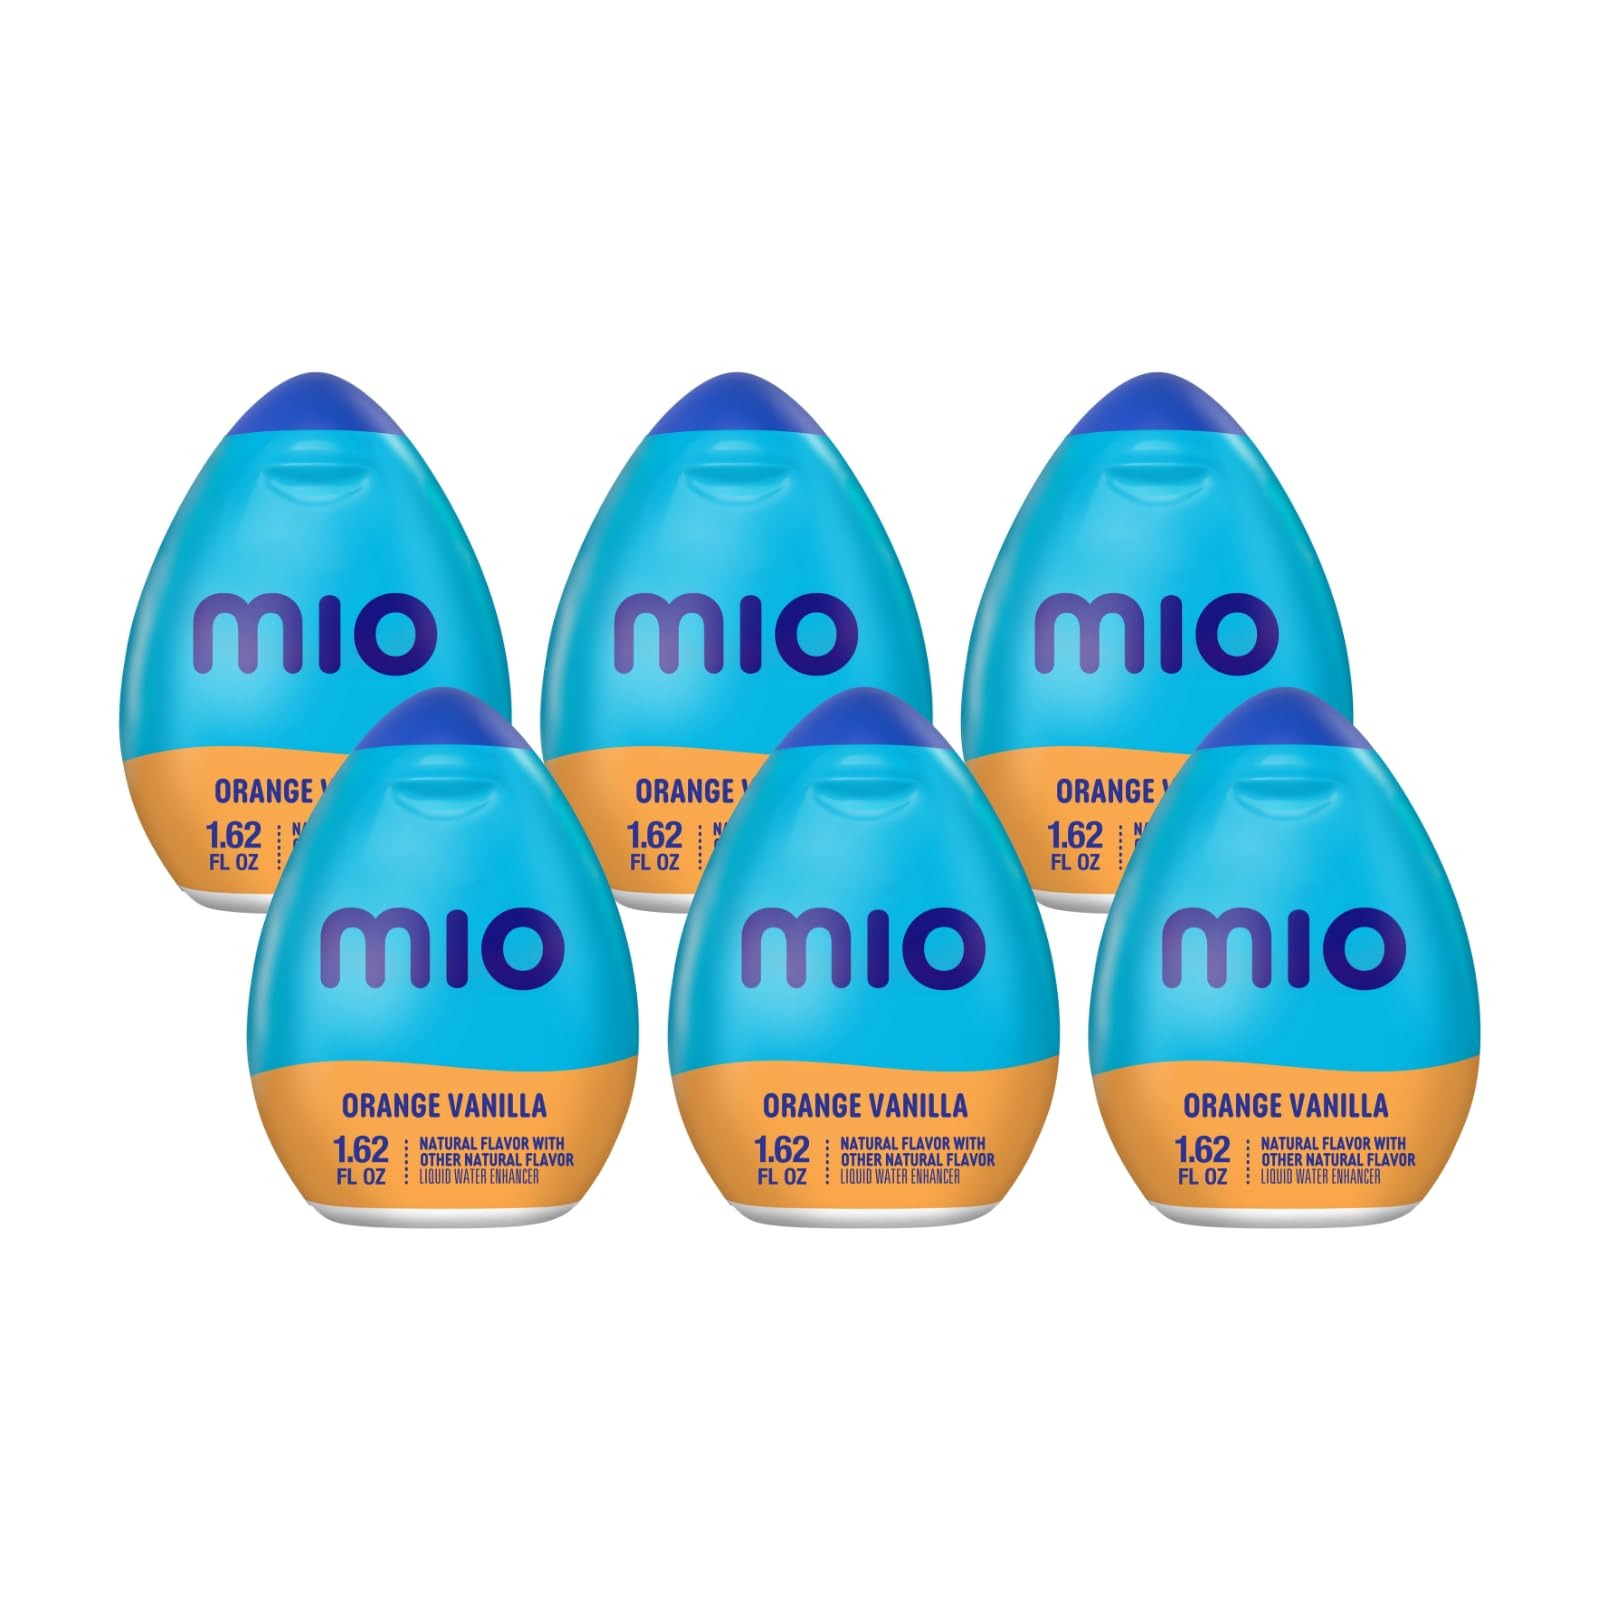
Item Name: Mio Energy Liquid Water Enhancer, Orange Vanilla (Pack of 6)
Product Description: Mio Vitamins Liquid Water Enhancer Orange Vanilla. Natural flavor with other natural flavor. Vitamins. B3. B6. B12.0 calories per 1/24 bottle.
Value: 9.72
Unit: Fl Oz

Price: 3.31